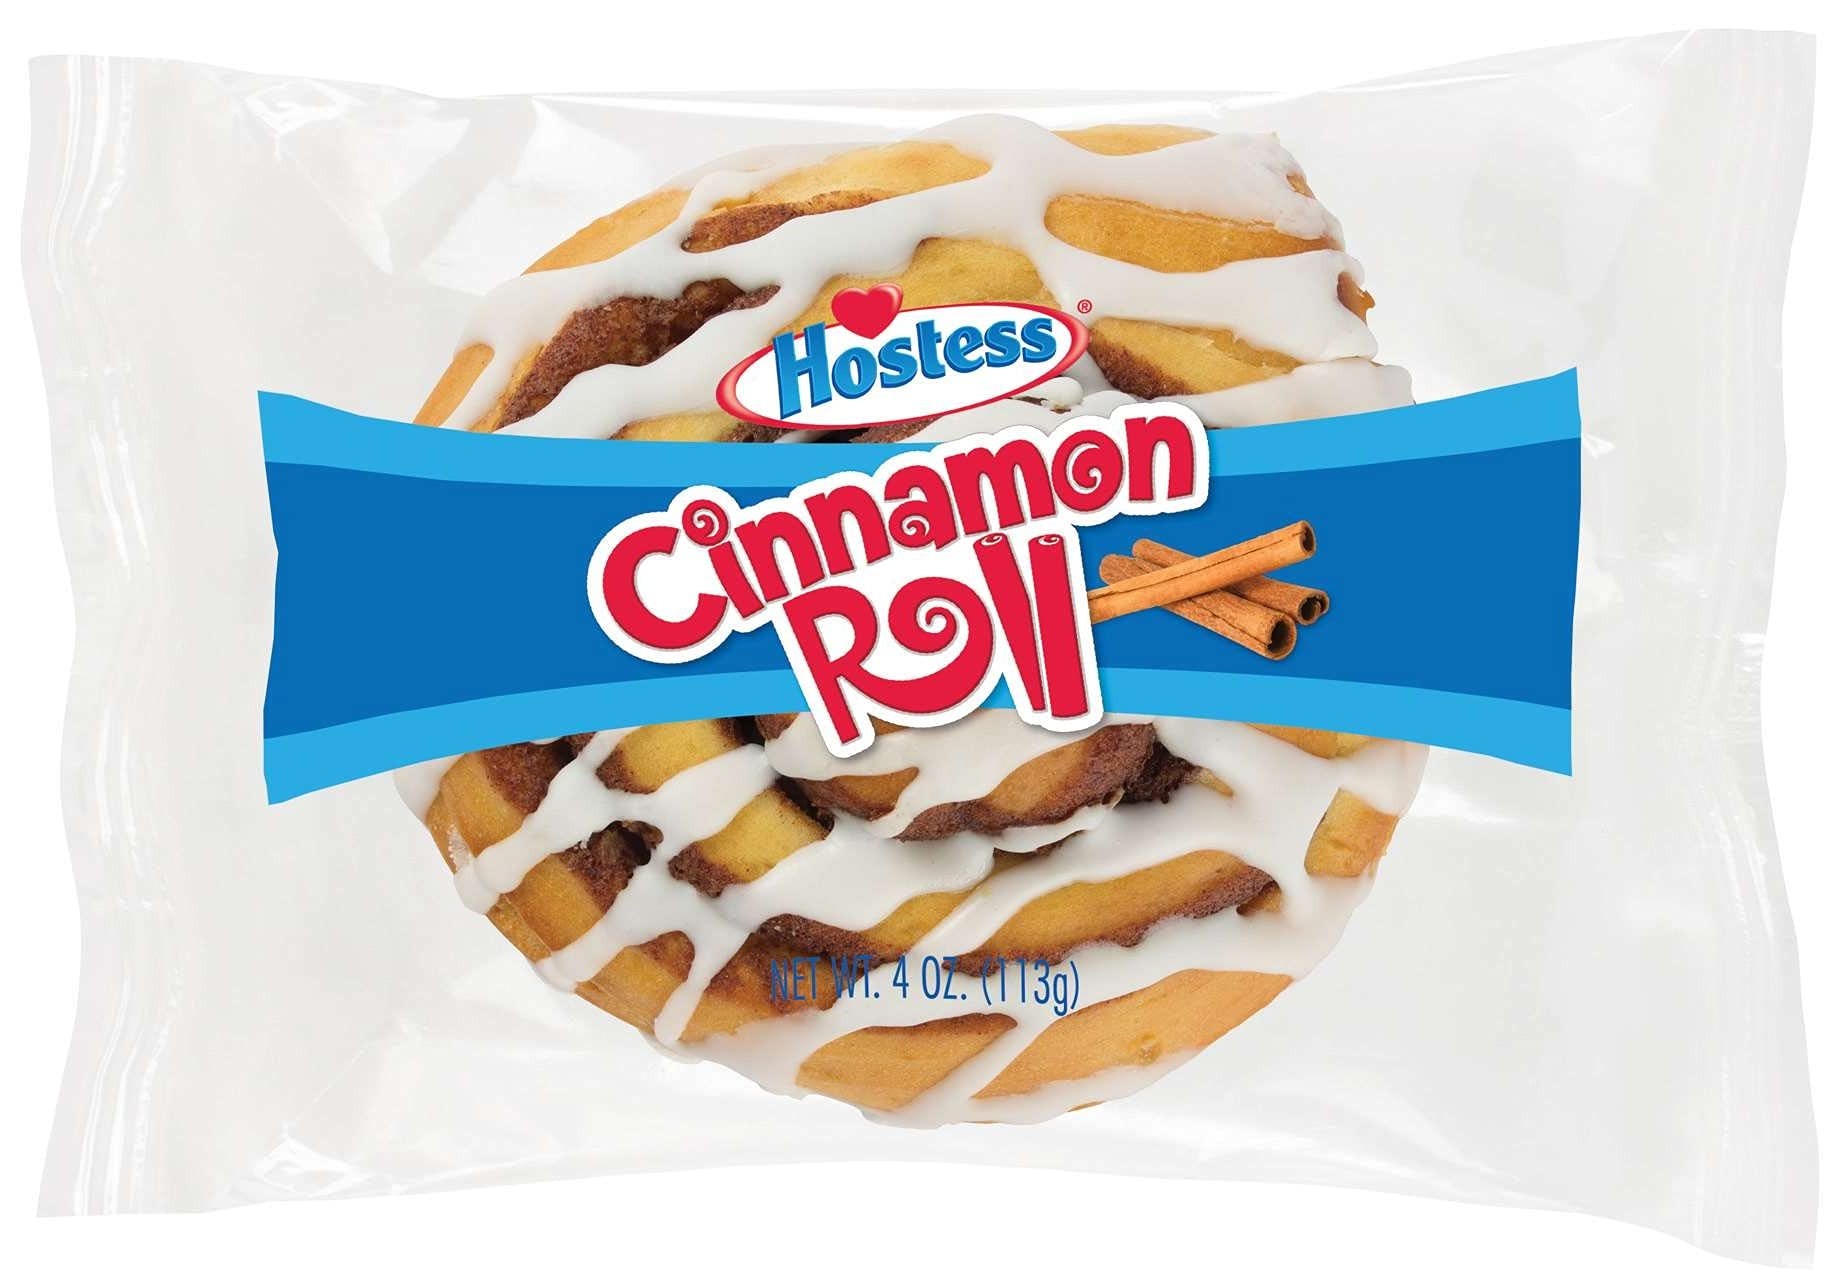
Item Name: Hostess Single Serve Cinnamon Roll, 4 Ounce -- 36 per case.
Value: 36.0
Unit: Count

Price: 26.99